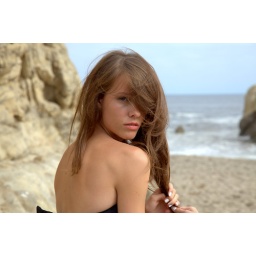
Photoshoot of a bikini swimsuit model goddess. Thin brunette in a black bikini! Long brown hair on a windy day.